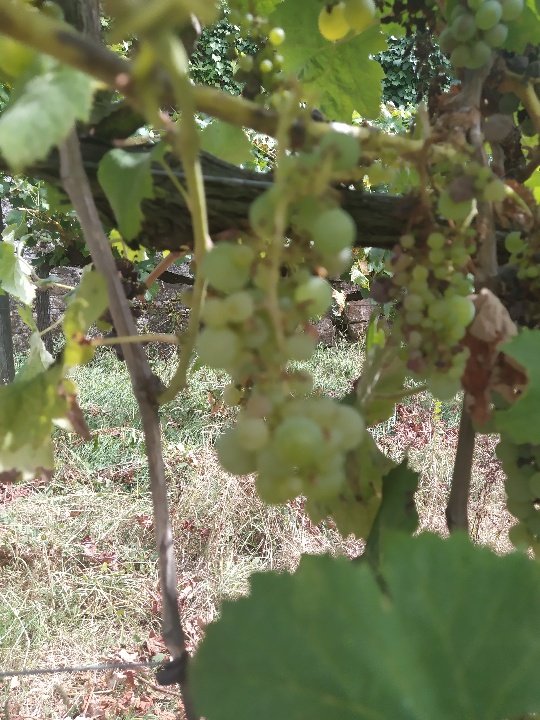
Berries visible: 78
Grape clusters: 8